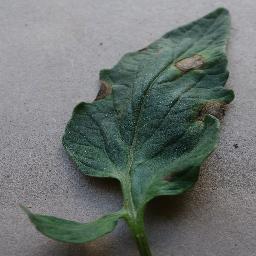
Label: Tomato___Early_blight